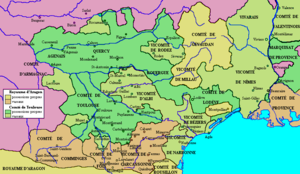
Située sur un isthme entre la mer Méditerranée et l'océan Atlantique, s'étalant des Alpes aux Pyrénées et au Massif central ; l'Occitanie est à la fois un pays ouvert et de passage mais aussi un pays montagnard, véritable conservatoire de groupes humains et de traditions remontant parfois à des temps préhistoriques et protohistoriques pré-indo-européens. L'espace occitan a souvent été en opposition avec l'espace français, du fait d'un peuplement différent ou de conditions politiques contraires. Sans avoir jamais bénéficié d'aucune structure d'État souverain, ce pays présente des caractéristiques sociales propres donnant une orientation particulière aux mouvements historiques qui le traversent. Son histoire est celle d’une frange septentrionale de l’Europe du Sud qui au fur et à mesure du renforcement de l'État français s'est trouvée liée à un centre d’Europe du Nord.
Raimond-Bérenger IV de Barcelone, dit le Saint, est un comte de Barcelone, de Gérone, d'Osona et de Cerdagne, de 1131 à sa mort. Son règne marque un renforcement sans précédent du pouvoir des comtes de Barcelone. À la suite de son mariage avec l'héritière du royaume d'Aragon, Pétronille, prévu par les accords matrimoniaux de Barbastro, en 1137, Raimond-Bérenger IV assura l'union de ses domaines propres et du royaume d'Aragon : il porta le titre de « prince » d'Aragon et de comte de Ribagorce à partir de 1137.
L’archevêché d'Arles est un ancien archidiocèse catholique, il est une des Églises les plus anciennes et les plus vénérables des Gaules. Seul l’archevêché de Lyon pourrait lui disputer l’honneur de la préséance. La date de la fondation du siège épiscopal d’Arles est inconnue, elle remonte en tout cas au tout début de l’installation de l’Église en France. Selon une tradition, saint Trophime aurait évangélisé la cité d’Arles, en aurait été le premier pasteur vers 220-240.
Le château de Largentière est un château situé sur la commune de Largentière dans le département de l'Ardèche.
La ville de Marseillan possède une histoire riche jalonnée par les Phocéens, Romains, Wisigoths et autres Sarrasins. Comme toutes les communes du Bas-Languedoc, elle a subi la Croisade des Albigeois et les guerres de religion.
Le Languedoc est un territoire du Sud de la France traditionnellement divisé en Haut-Languedoc, approximativement compris dans l’ancienne région Midi-Pyrénées, et Bas-Languedoc, qui correspond approximativement à l’ancienne région Languedoc-Roussillon. Le nom de Languedoc est une traduction française et une contraction du nom latin Lingua Occitana littéralement traduit par « Langue occitane ». Le Languedoc fait partie de l’Occitanie, vaste espace géographique de langue d'oc. Ses habitants sont les Languedociens, son dialecte s'appelle le languedocien.
Au début du Moyen Âge, Arles, profitant de l'affaiblissement du pouvoir comtal et du pouvoir de ses chevaliers urbains, essaye de s'émanciper d'abord par le consulat en 1130 puis par la République d'Arles à partir de la fin du XIIᵉ siècle. La ville avec la Provence, passe toutefois en 1251 sous la domination complète de la première dynastie Angevine et la cité, bien qu'ayant réalisé son unité, perd de son importance politique. En revanche Arles et son territoire se développent par l'agriculture, l'élevage et le commerce et accueillent dès le milieu du XIIᵉ siècle les ordres religieux militaires, notamment les templiers, puis les cisterciens. Au siècle suivant, ils seront suivis par les ordres mendiants. À la fin du XIIIᵉ siècle, Arles englobe de nouveaux quartiers dans une enceinte agrandie et atteint son optimum démographique du Moyen Âge avec une population d'environ 15 000 habitants avant les crises du Moyen Âge tardif.
Le comté de Toulouse est un ancien comté du Sud de la France, dont le titulaire était l'un des six pairs laïcs primitifs.
Raymond V (VII) est un comte de Toulouse, de Saint-Gilles, duc de Narbonne, marquis de Gothie et de Provence de 1148 à 1194. Il est le fils d'Alphonse Jourdain, comte de Toulouse, et de Faydive d’Uzès.
Cet article présente les femmes ayant été comtesses de Toulouse, soit à titre héréditaire, soit en tant qu'épouse d'un comte.
La grande guerre méridionale, également désignée comme la guerre de Cent Ans méridionale, est un conflit qui a opposé, au XIIᵉ siècle, les comtes de Toulouse aux comtes de Barcelone, devenus rois d'Aragon à partir de 1137, ainsi qu'aux ducs d'Aquitaine, pour le contrôle du Midi toulousain, entre la Garonne à l'ouest, les Pyrénées au sud, le Massif central au nord et le Rhône à l'est et au contrôle de la Provence.